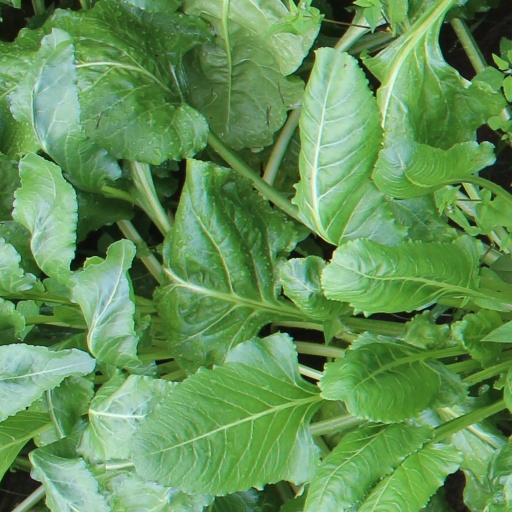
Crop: sugar beet